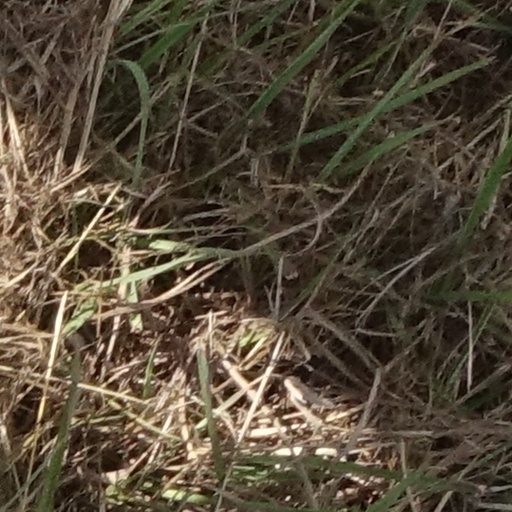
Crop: sorghum